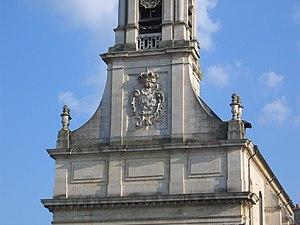
Cet article recense les monuments historiques français classés en 1906.
L'avenue de Strasbourg est une voie de la commune de Nancy, dans le département de Meurthe-et-Moselle, en région Lorraine.
Cet article recense les monuments historiques de Nancy, en France.